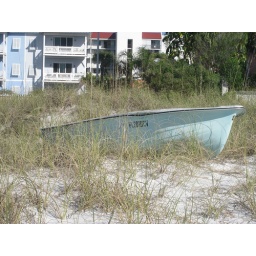
boat on the beach in Indian Shores